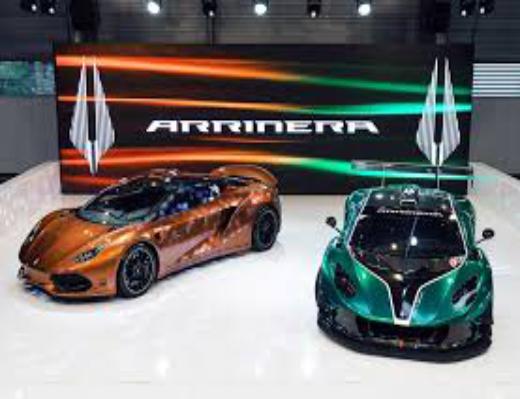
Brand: arrinera
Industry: Transportation